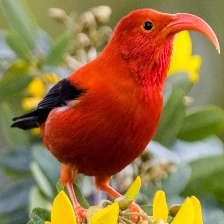
Species: IWI
Scientific name:  VESTIARIA COCCINEA.